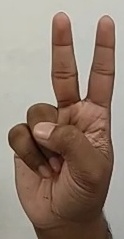
ASL sign: V